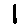
Label: 1